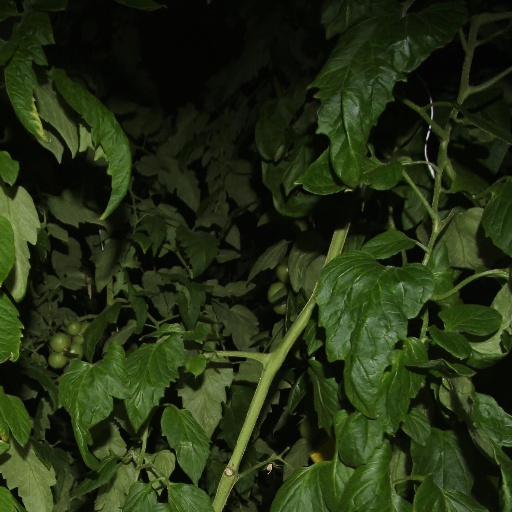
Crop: tomato